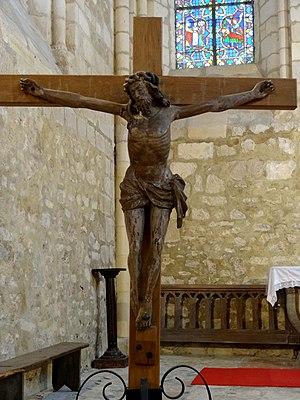
Mobilier de l'église - voir titre.
L'église Sainte-Madeleine est une église catholique paroissiale située à Trie-Château, commune du Vexin français, dans le département français de l'Oise et la région Hauts-de-France. Organisée tout en longueur, elle se compose d'un narthex roman tardif des années 1160 ; d'une nef unique romane des alentours de 1100 ; et d'un chœur gothique de deux travées d'une centaine d'années plus récent. Le narthex, avec sa façade à la décoration exubérante, et son ancien portail latéral nord également richement décoré, constitue l'une des œuvres romanes les plus extravagantes dans le Vexin. Il est souvent comparé au croisillon nord de l'église Saint-Étienne de Beauvais. Or, seulement le rez-de-chaussée est authentique, exceptés certains éléments abîmés refaits pratiquement à l'identique au cours de la restauration des années 1860/67. Les parties hautes sont une création néo-romane imaginée par l'architecte Aymar Verdier. À l'intérieur, le narthex a été remanié, ou bien n'a jamais été achevé, car il n'est pas voûté, et des doutes sont permis que cela ait jamais été le cas.